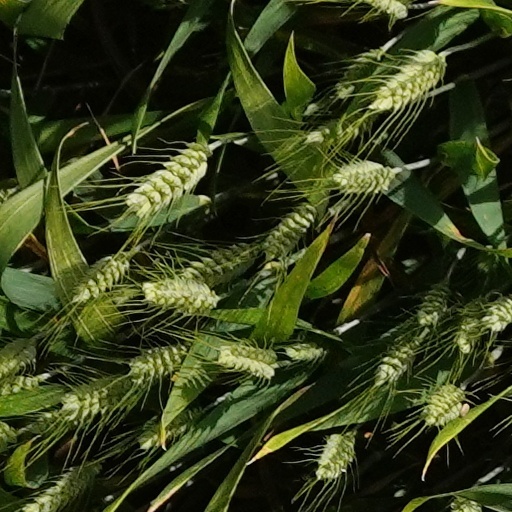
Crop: wheat